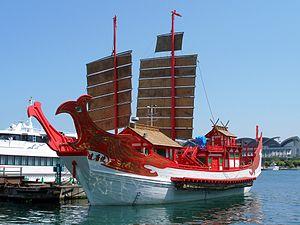
Les missions japonaises dans la Chine des Tang permettent d'examiner et d'évaluer les relations entre la Chine et le Japon au cours des VIIᵉ, VIIIᵉ et IXᵉ siècles. La nature de ces contacts bilatéraux évolue progressivement de la reconnaissance politique et cérémonielle vers des échanges culturels. Et ce processus accompagne les liens commerciaux croissants qui se développent au fil du temps.